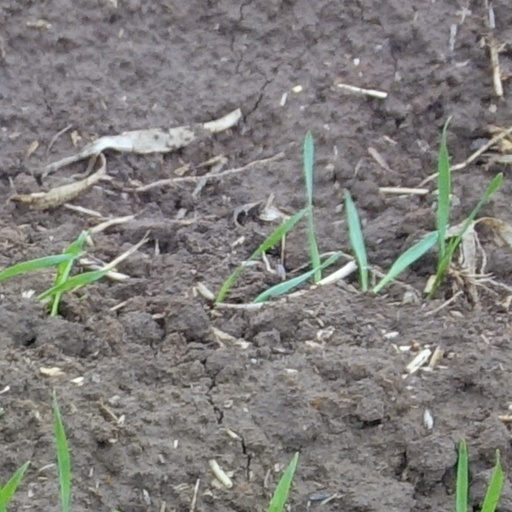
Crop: wheat